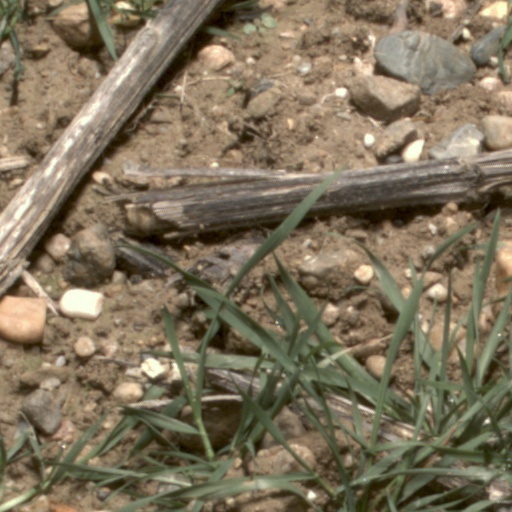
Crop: wheat